Black and white cookie

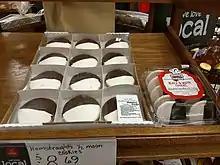
Half-moon cookies and black-and-white cookies in a grocery store in New Hartford, New York (near Utica). The half-moon cookies are significantly larger.

Half-moon cookies can be traced to Hemstrought's Bakery in Utica, New York, who started baking half-moons around 1925.